Pippo Barzizza

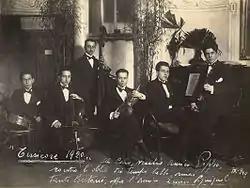
Pippo Barzizza at the center with his beloved violin. Genova, 1920.

At 17 he stopped violin studies. After listening to Yehudi Menuhin, he was demoralized and decided to pursue conducting and composition. From 17 to 21, he performed on ships and for orchestras in Genova. His first engagement was on a luxury steamer (an early cruise ship) called Esperia, but because of his youth, the captain took him on board as a passenger. In New York he first heard jazz and swing music. Pippo copied many records, sections, and he improved his skills as an arranger. In 1922 he was discovered by Armando di Piramo and joined his orchestra at Olimpia and de Ferrari in Genova. In 1923, serving in the Italian Army in Rimini, he founded a military orchestra. On 12 April 1924, he finished his service and came to Milan to play at Cova, for Di Piramo's orchestra. A few months later Philip's brothers came to Cova, with their band, the Riviera Five. Pippo taught Sid the basics as arranger, and he gave saxophone lessons, including the pizzicato technique. In Milan he performed his first recording at Pathè, near Sempione.